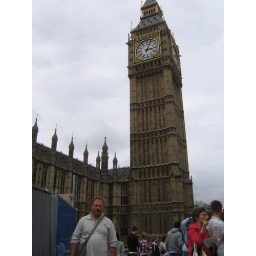
Jay in front of the clock tower